Ampney St Peter

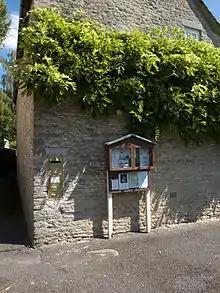
The gold-painted post box to celebrate Laura Bechtolsheimer's equestrian team dressage gold medal at the 2012 Summer Olympics

Ranbury Ring to the south east of the village is the remains of an Iron Age enclosed settlement or bivallate hillfort covering , and surrounded by a ditch and rampart.